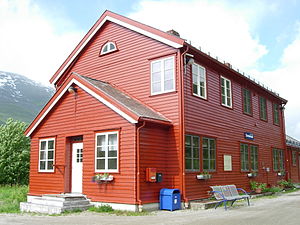
Dunderland Station
Dunderland Station er en jernbanestation på Nordlandsbanen, der ligger i Rana kommune i Norge. Stationen består af nogle få spor, en perron med et læskur og en stationsbygning i rødmalet træ. Stationen er desuden center for sneberedskab og har remise og drejeskive. Stigningen mod Saltfjellet begynder ved stationen.